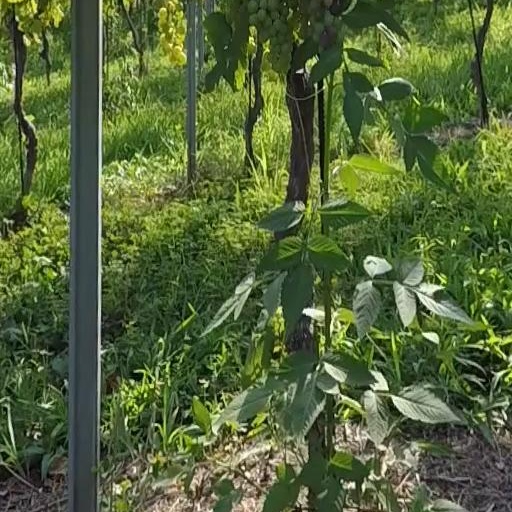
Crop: grape